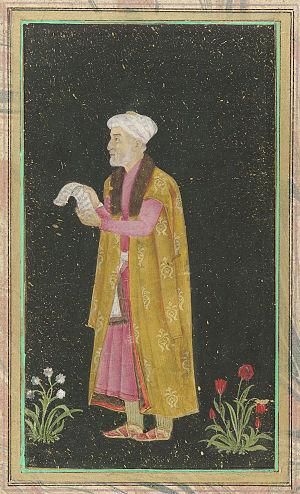
Mirza Ghiyas Beg fut un personnage officiel important du règne de l’empereur moghol Jahângîr. Il était le père de l’épouse de Jahangir, Mehrunissa dite Nûr Jahân ainsi que d’Abdul Hasan Asaf Khan, qui fut le vizir de Shâh Jahân, et, par ce fils, le grand-père de Mumtaz Mahal, épouse préférée de Shâh Jahân, enterrée au Taj Mahal à Agra.